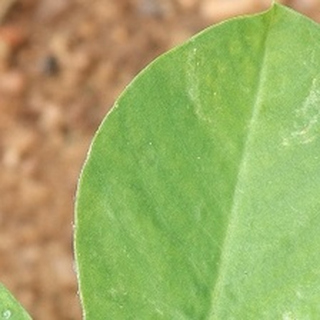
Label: healthy_groundnut